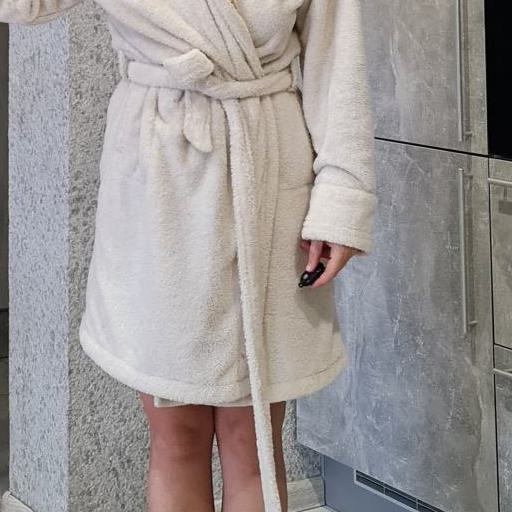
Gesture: no_gesture